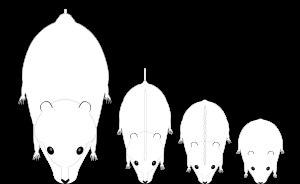
Les hamsters sont de petits rongeurs de la famille des Cricetidae qui forment la sous-famille des Cricetinae. Il en existe plusieurs espèces, réparties dans différents genres. Quelques espèces sont élevées en captivité comme animal de compagnie, pour l'expérimentation animale ou pour leur fourrure. Le premier fut le hamster doré qui existe à présent en de multiples variétés colorées et, plus récemment, des espèces naines comme le hamster de Roborovski, le hamster russe, le hamster de Campbell et le hamster de Chine.